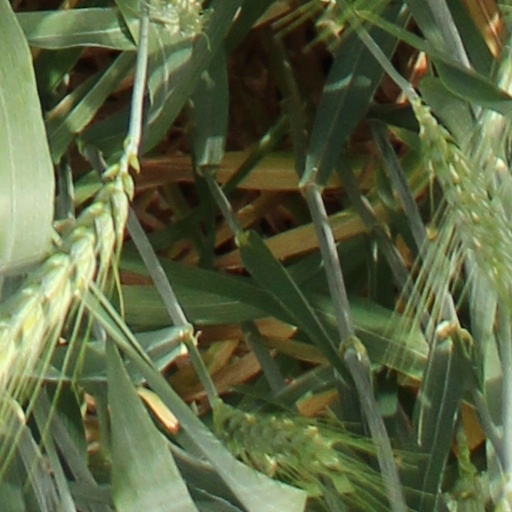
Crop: wheat